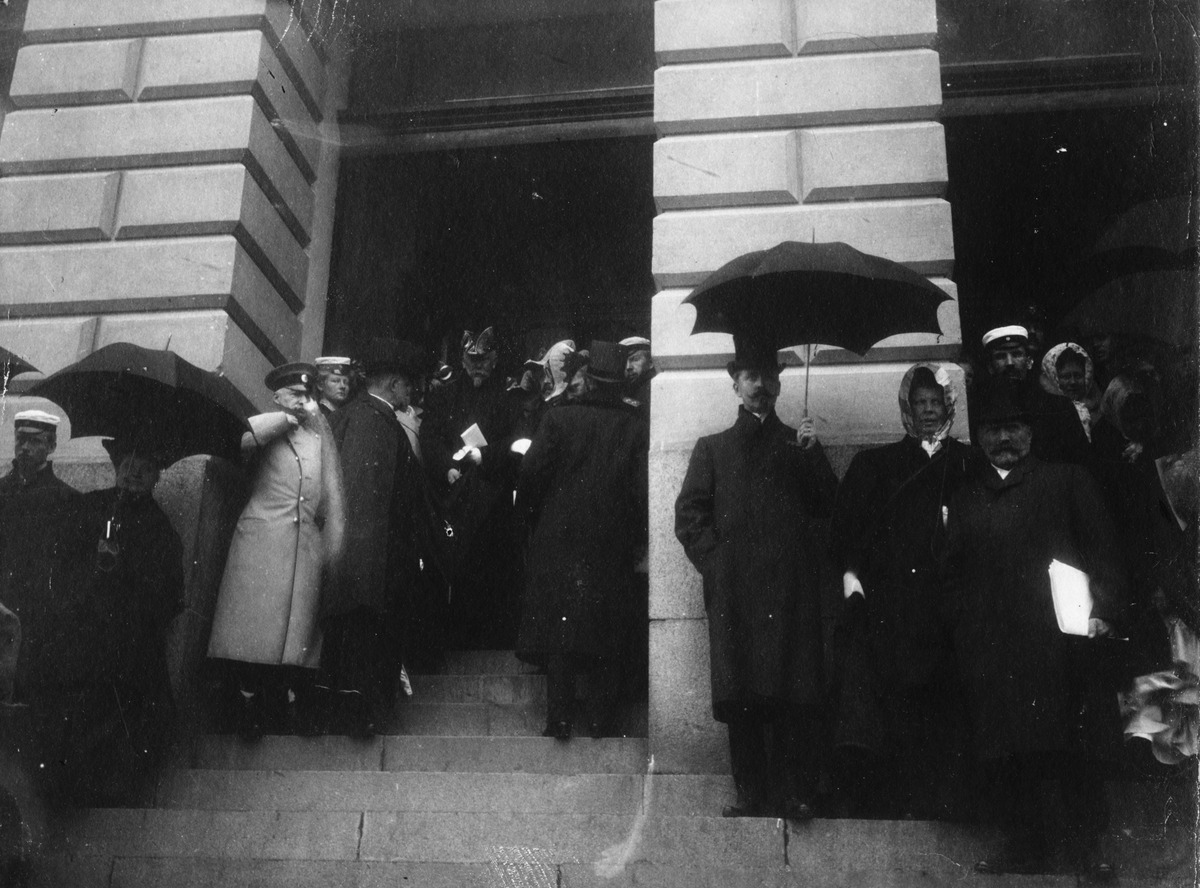
Keisarillisen Aleksanterin yliopiston (Helsingin yliopisto) promootio 1907
sisällön kuvaus: Keisarillisen Aleksanterin yliopiston (Helsingin yliopisto) promootio 1907.  Aktiin osallistunutta yleisöä yliopiston portailla. mustavalkoinen
Kuvaaja: Brander, Signe, valokuvaaja
Ajankohta: kuvausaika 190706
Paikka: Suomi, Uusimaa, Helsinki, Kruununhaka Helsinki, Unioninkatu 34
Aiheet: Helsingin yliopisto, juhlat, juhlavaatteet, julkiset tilat, kaupunkiväestö, sateenvarjot, päähineet, yliopistot